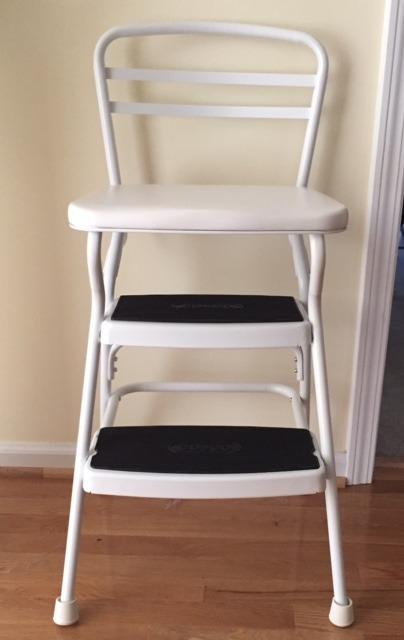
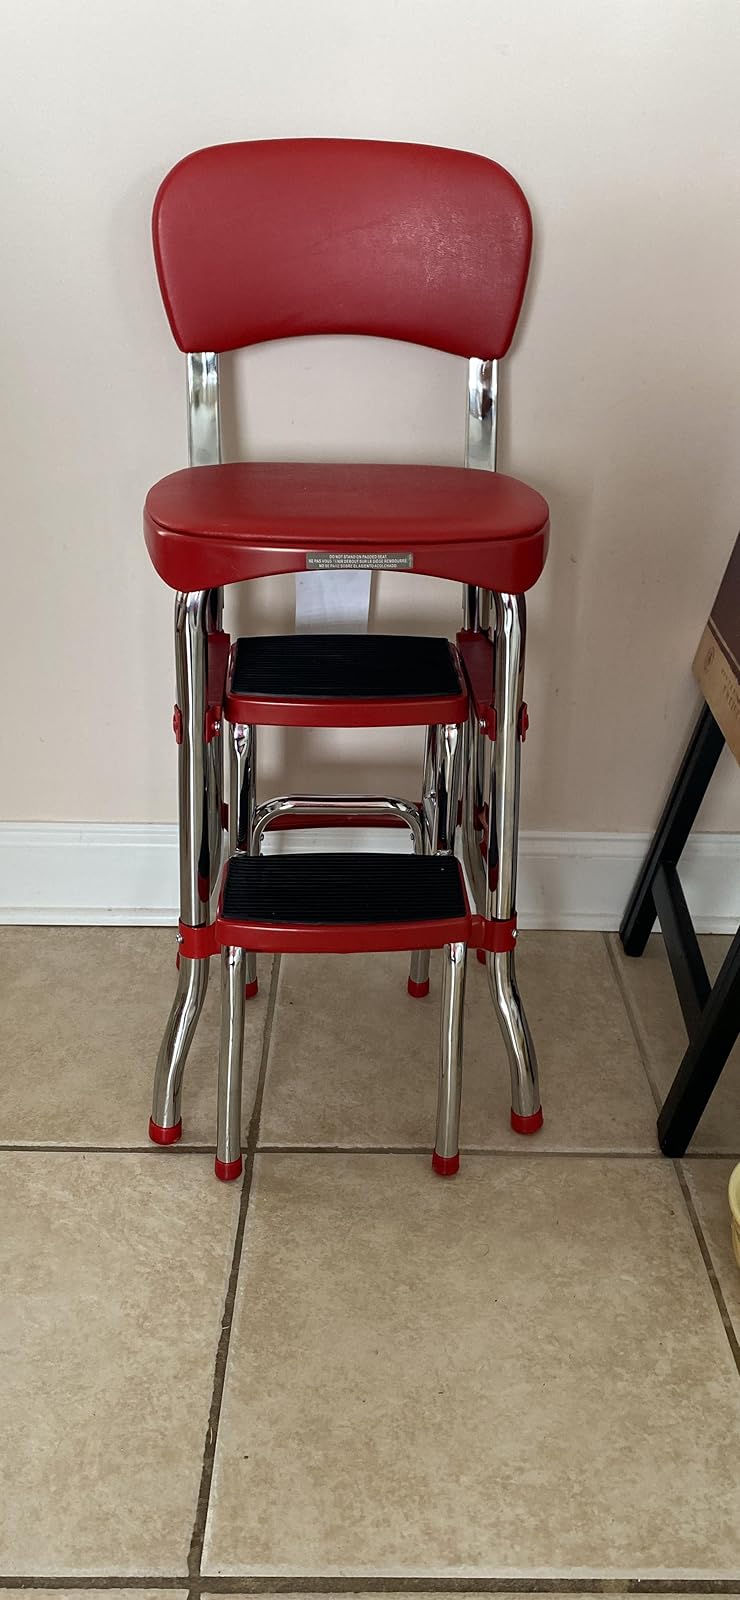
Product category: items_chair
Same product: no